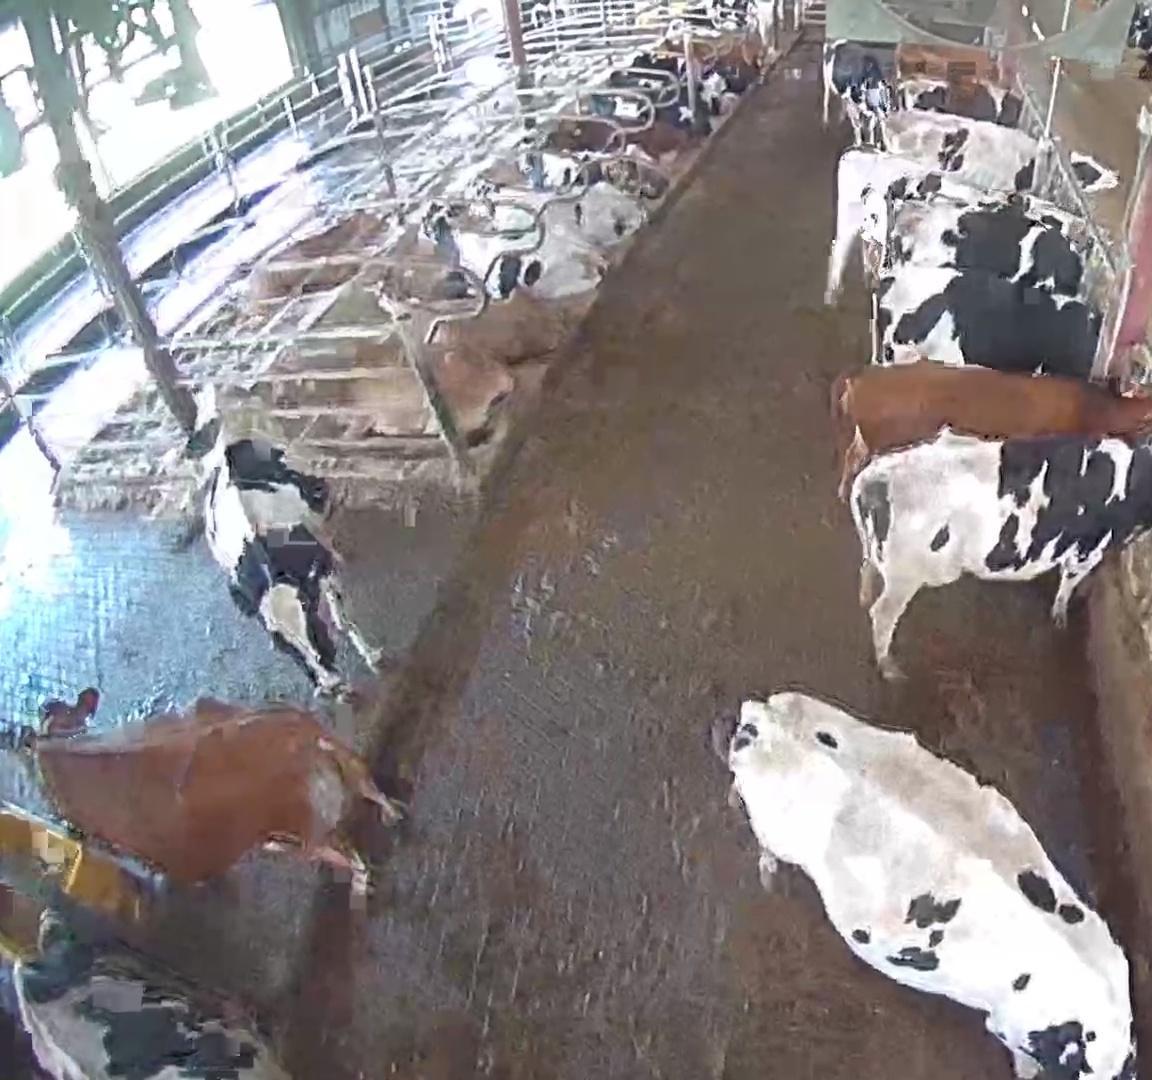
Number of cows: 22